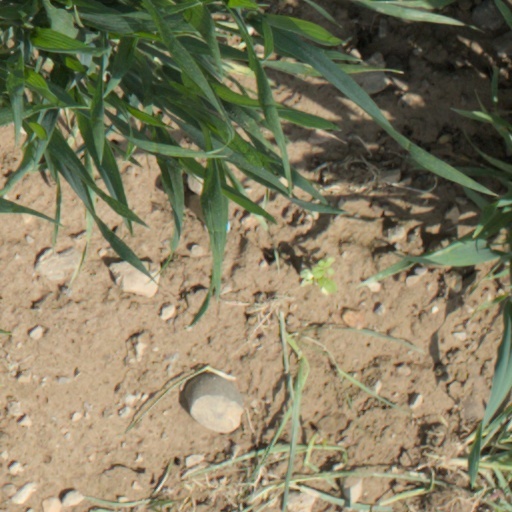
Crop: wheat